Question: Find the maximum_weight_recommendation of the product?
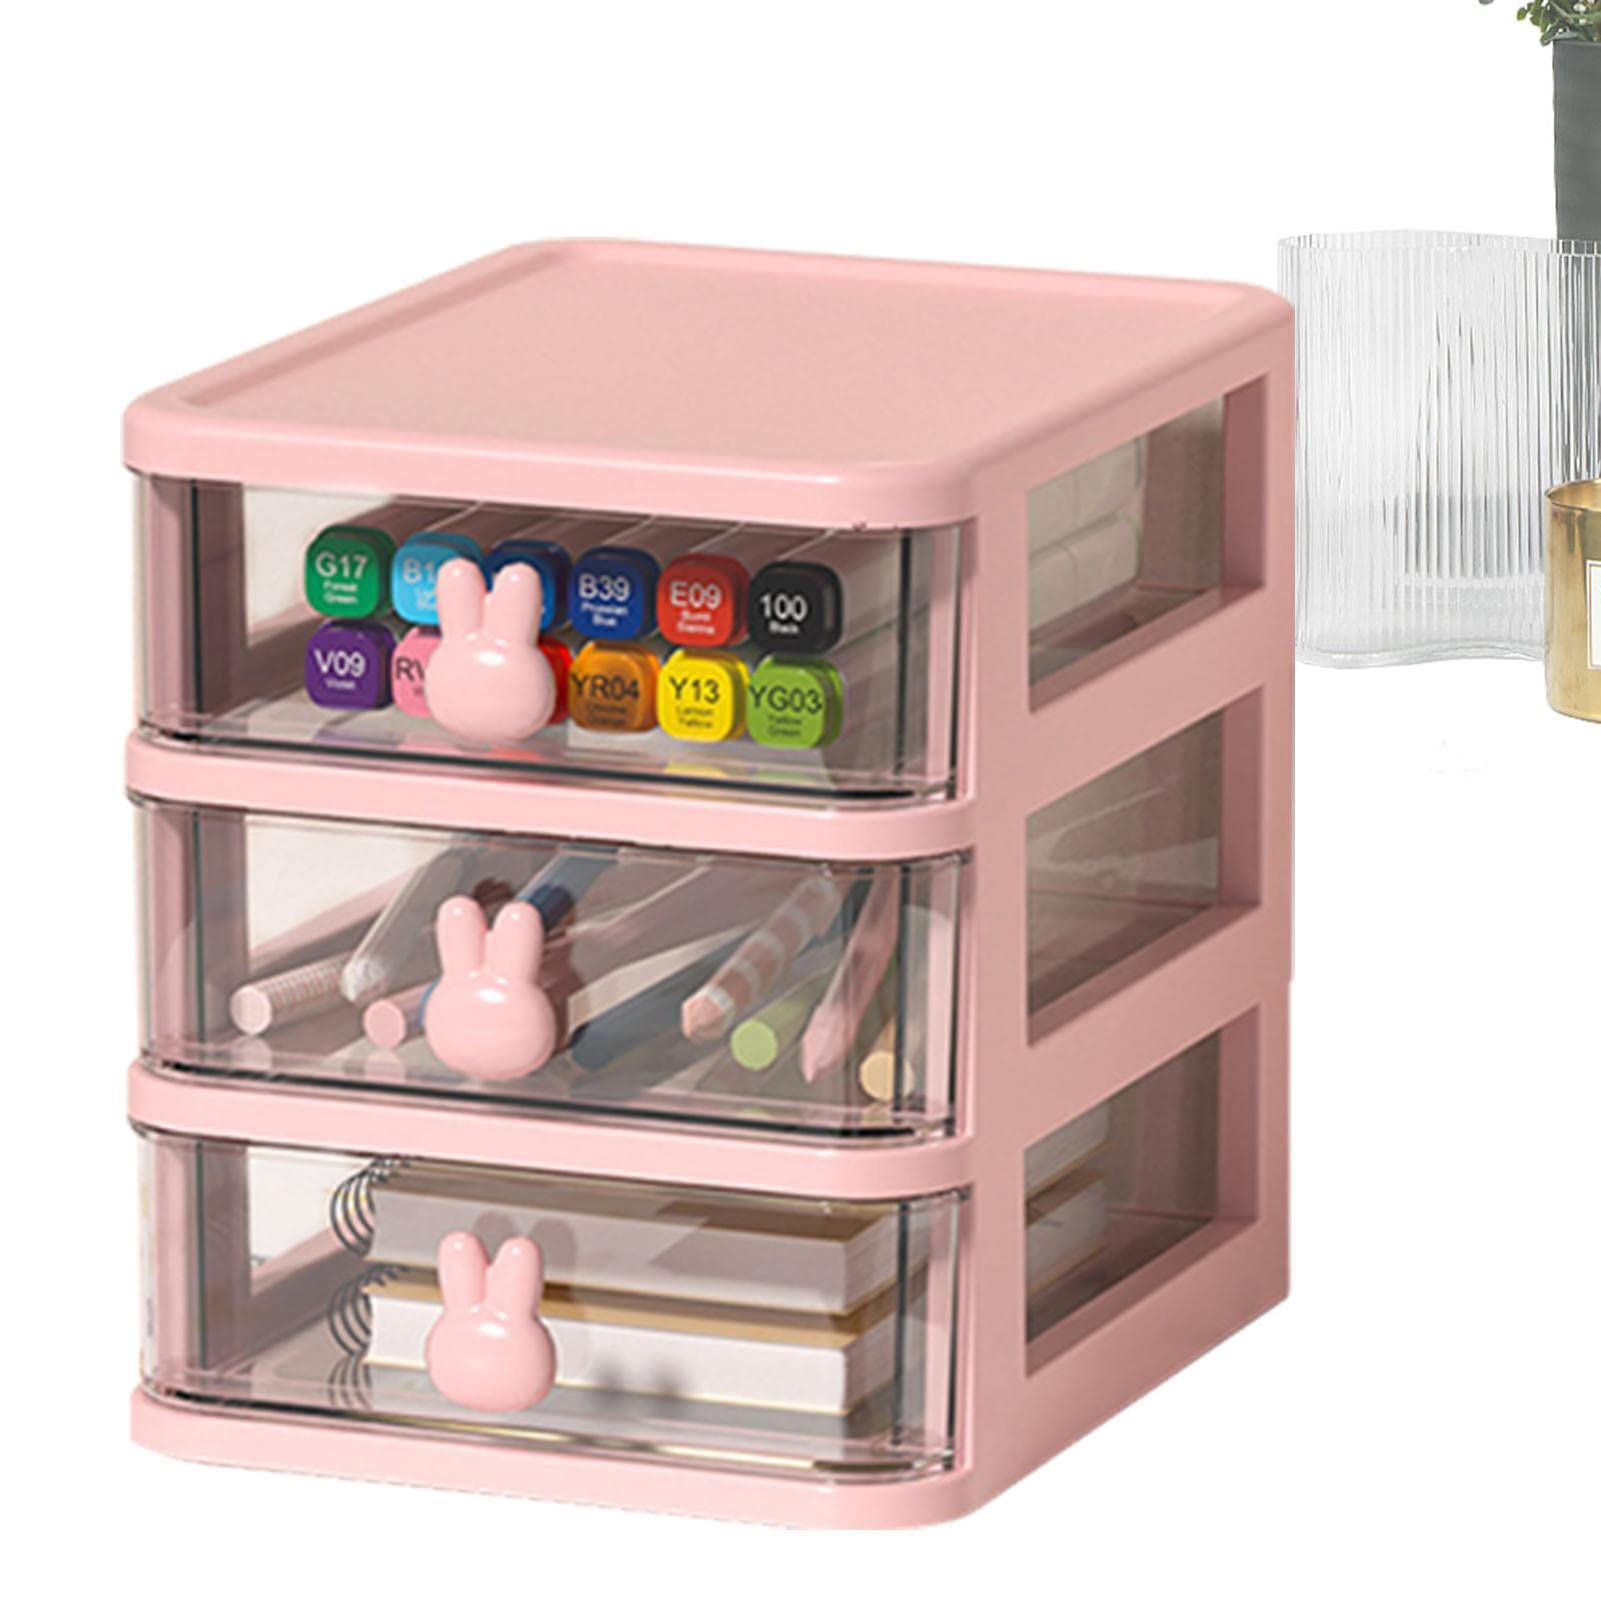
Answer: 17.0 gram